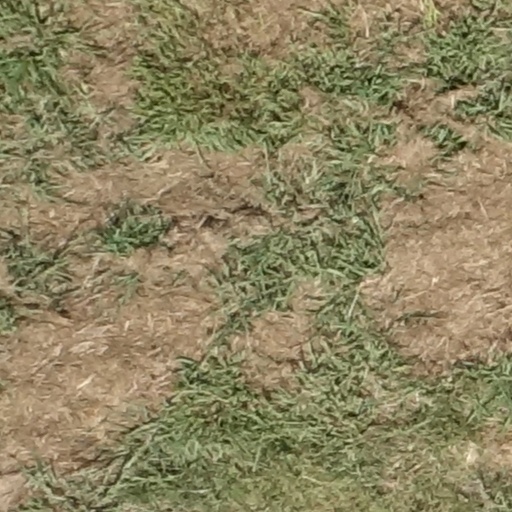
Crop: sorghum